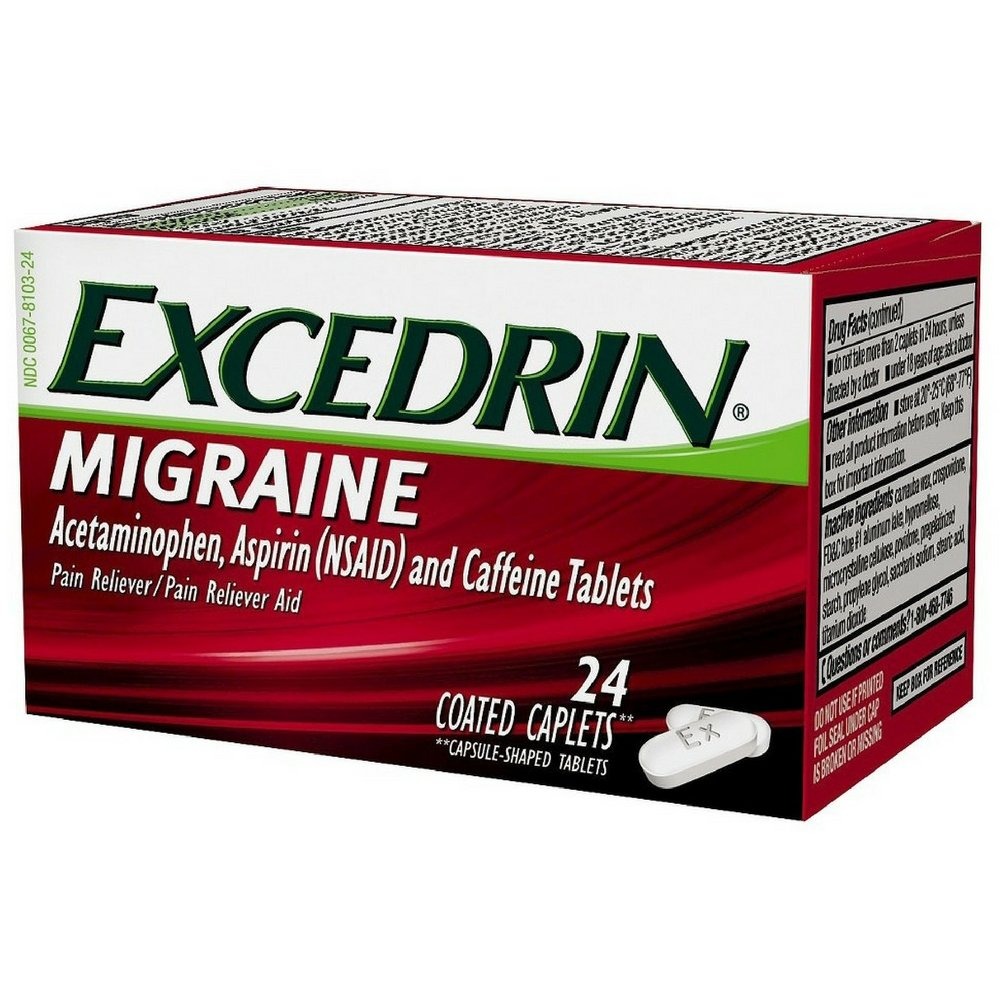
Item Name: Excedrin Migraine Pain Reliever Caplets 24 ea
Bullet Point 1: Treats migraines
Bullet Point 2: Relieves migraine pain starting in just 30 minutes, plus nausea and sensitivity to light and/or sound
Bullet Point 3: Acetaminophen, aspirin, and therapeutically active caffeine
Value: 24.0
Unit: Count

Price: 6.49